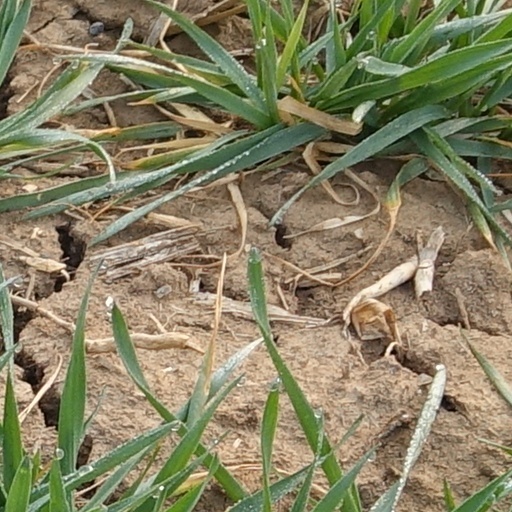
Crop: wheat